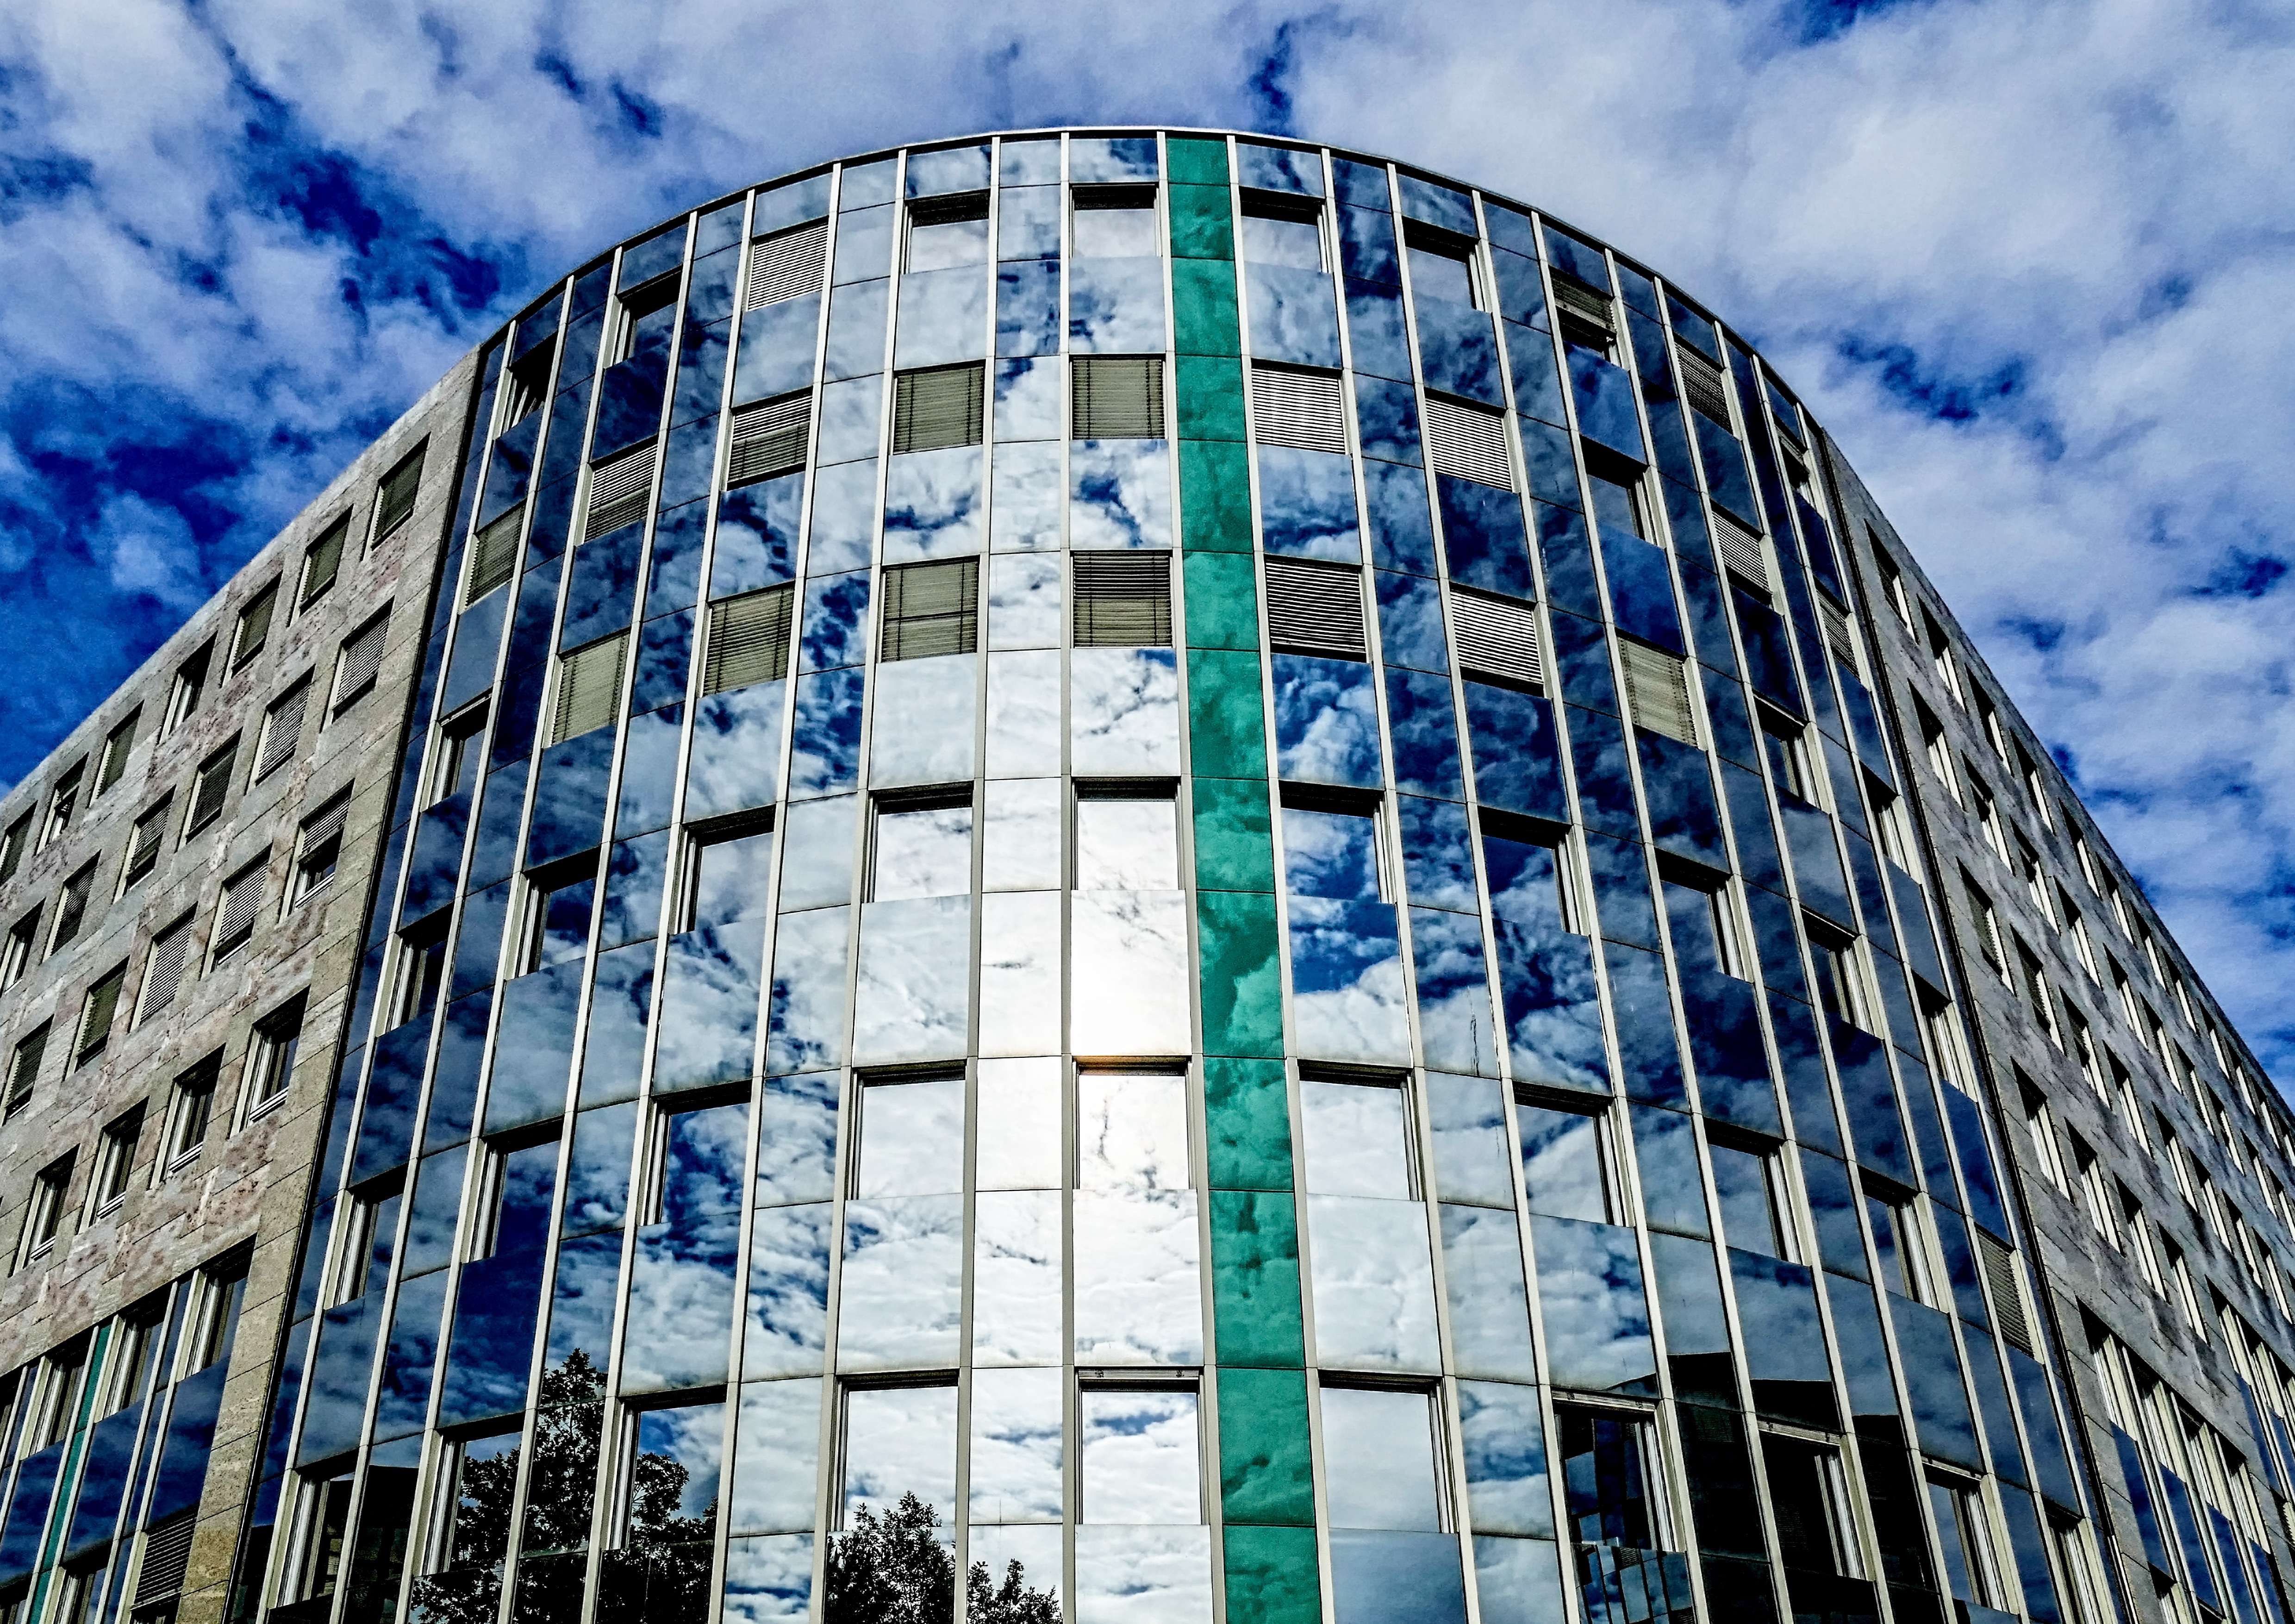
architecture, building, city, skyscraper, cityscape, downtown, landmark, facade, blue, tower block, headquarters, metropolis, industrial park, urban area, metropolitan area, s wpark, facade mirror